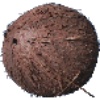
Label: cocos